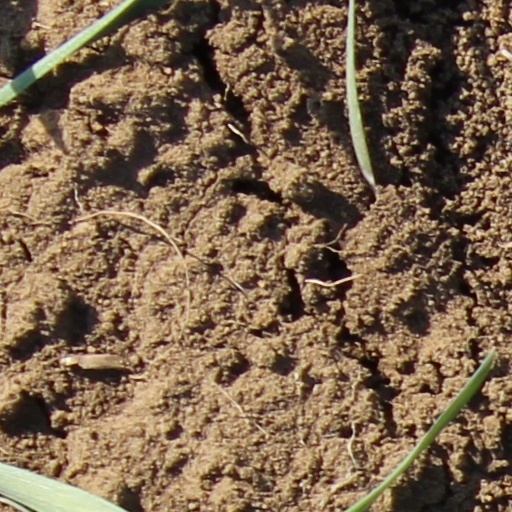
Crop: wheat